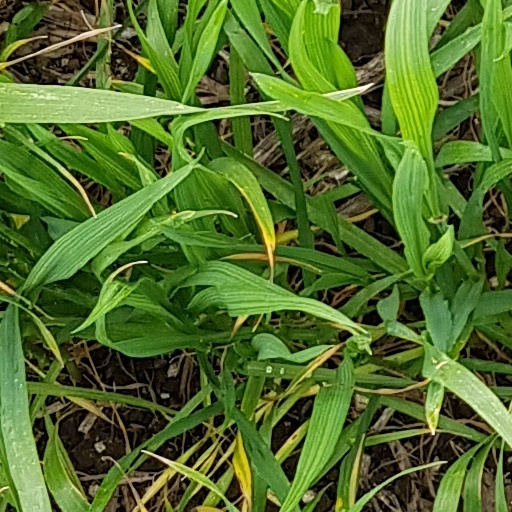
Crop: wheat